Oru Murai Vanthu Parthaya (film)

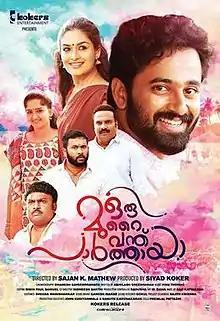
Theatrical release poster

Oru Murai Vanthu Parthaya is a 2016 Indian Malayalam black comedy horror drama film directed by Sajan K Mathew. The film stars Unni Mukundan, Sanusha, and Prayaga Martin in lead roles. It narrates the story of a spirit (Prayaga) entering a youngster's (Mukundan) life to avenge her death. The film is produced by Siyad Koker through Kokers Films. It was released on 27 May 2016. The title of the film is derived from a song in the film, Manichitrathazhu.